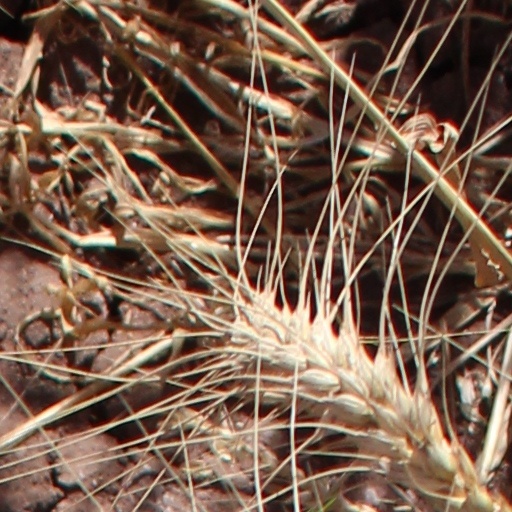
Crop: wheat